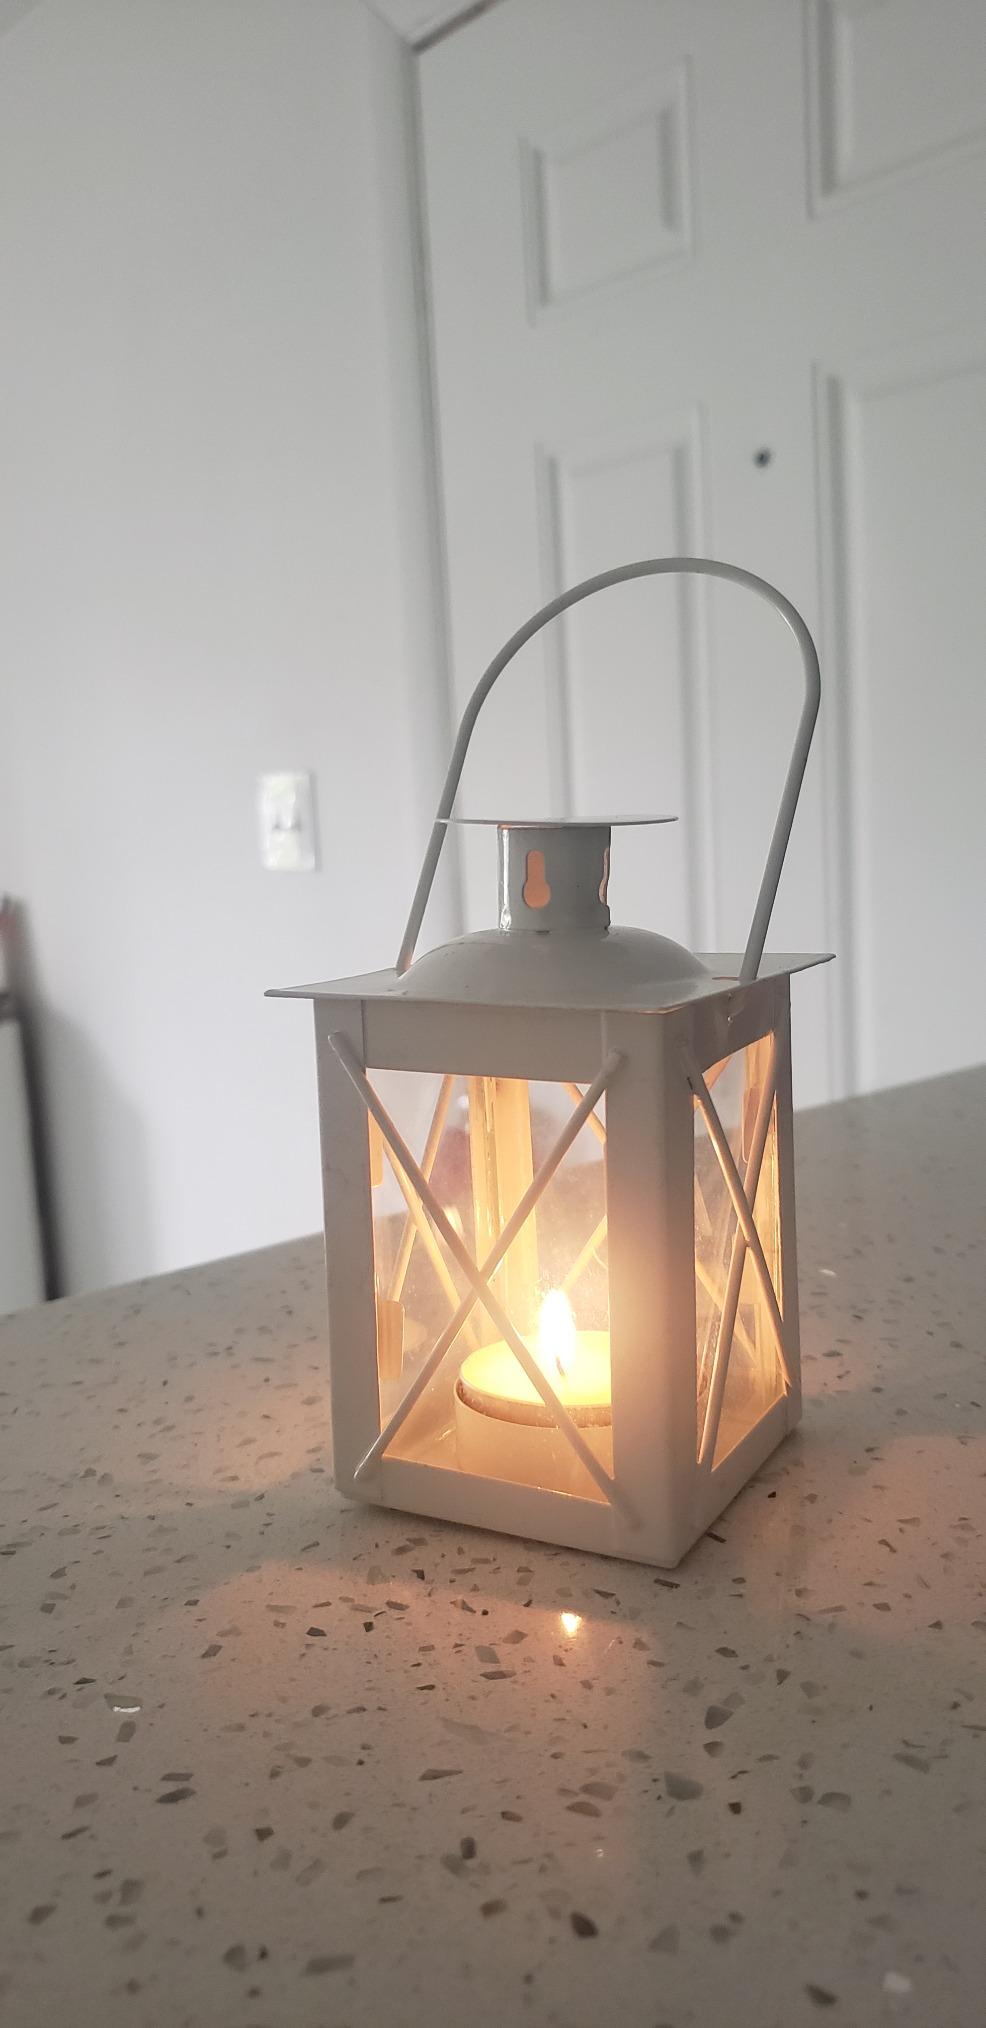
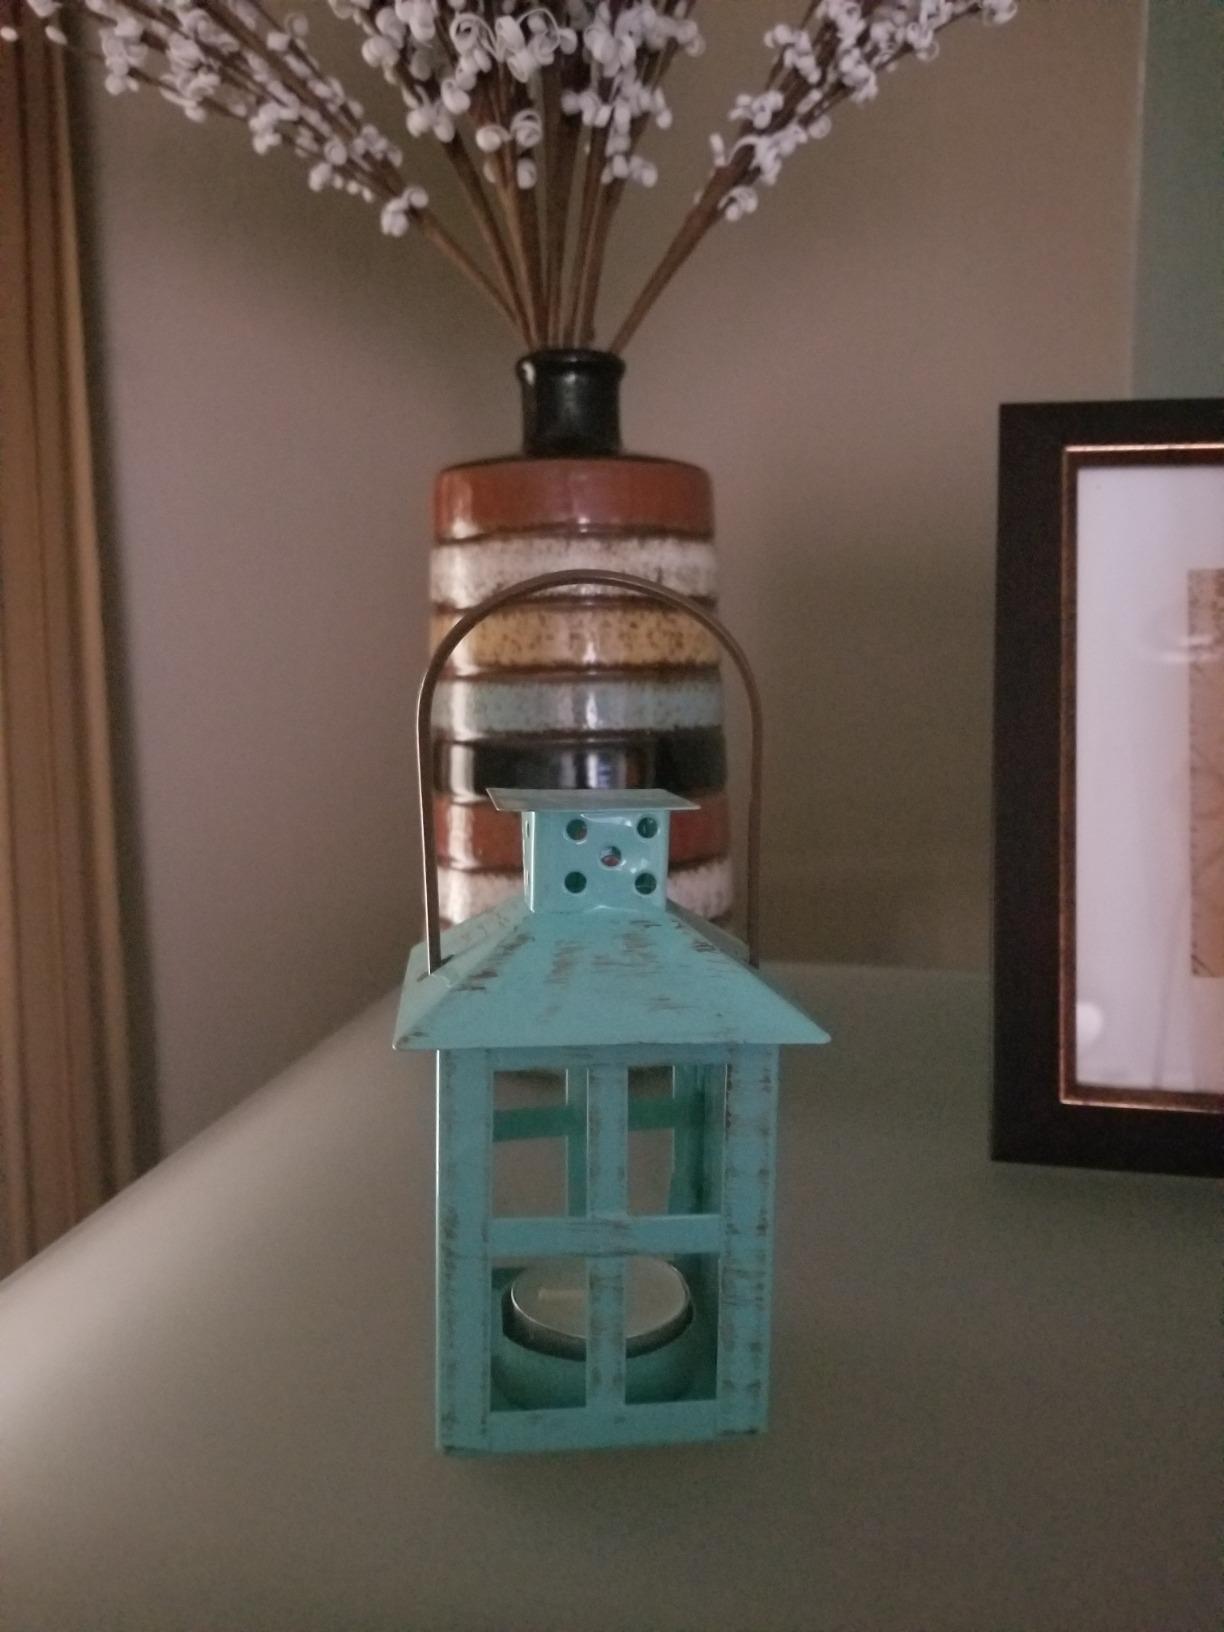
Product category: lantern
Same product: no